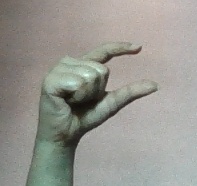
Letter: dal